Museo delle Arti Monastiche

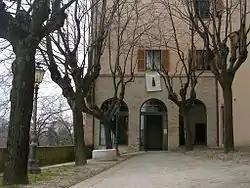
Museum of Monastic Arts

The Museo delle Arti Monastiche e delle tradizioni popolari ("Museum of Monastic Arts and Popular Traditions", also known as the Museo Arti Monastiche or MAM) is a museum in Serra de' Conti, Ancona Province, Italy. The museum showcases various art and artifacts from the nearby Monastery of St. Mary Magdalene of Serra de 'Conti.